Bankard-Gunther Mansion

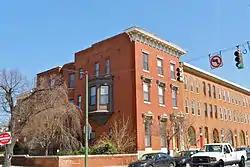
Mansion in 2012

Bankard-Gunther Mansion is a historic Baltimore, Maryland home built in 1866. It is a three-story, three bay wide, nine bay deep, flat roofed brick building on the corner of Baltimore and Chester Streets. It is a richly embellished Italianate style building built originally for Jacob J. Bankard, one of the prominent Baltimore butchers who lived on so-called "Butcher’s Hill".